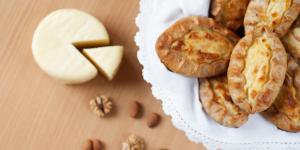
queso de almendras vegano